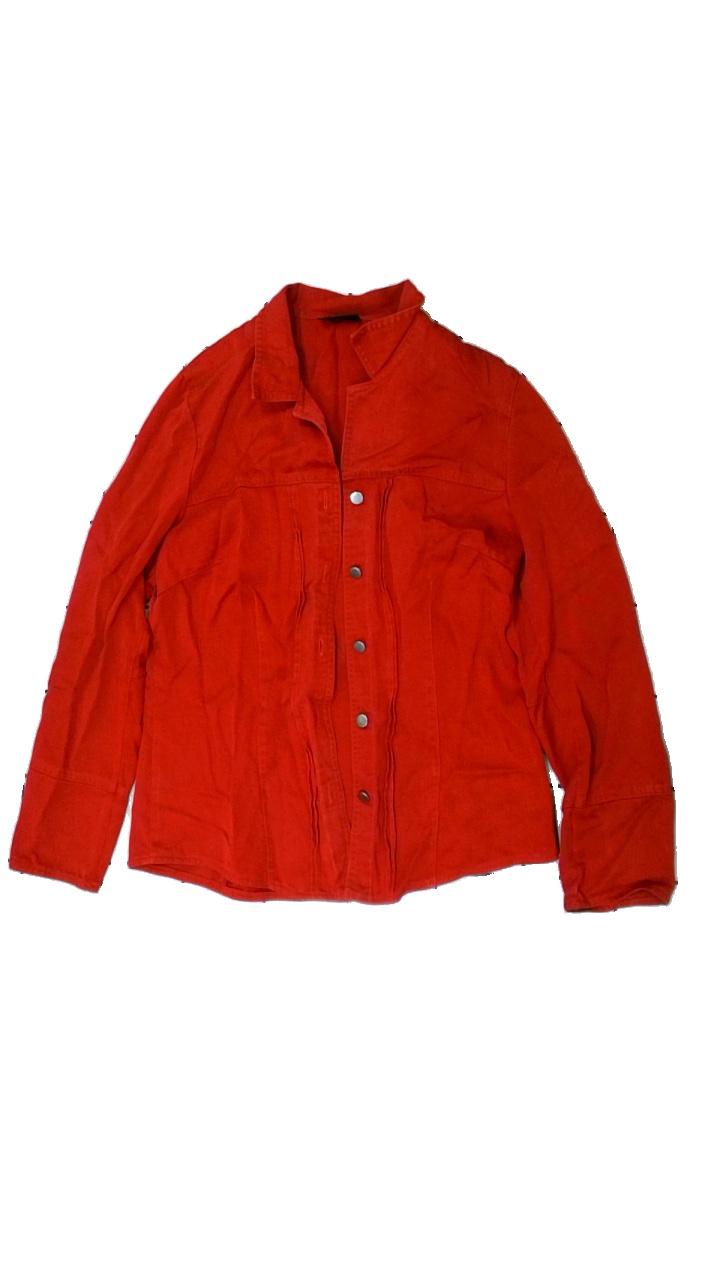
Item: Jacket (Ladies)
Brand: Gr Design
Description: röd jacka med några fläckar på höger arm
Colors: Red
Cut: Regular
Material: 100% viscose
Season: Spring
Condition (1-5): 3
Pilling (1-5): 5
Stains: Minor
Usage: Reuse
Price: <50